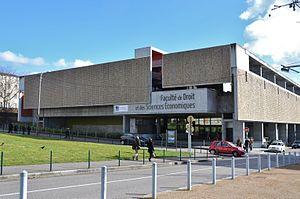
Bâtiment principal de la faculté de droit et sciences économiques de Limoges (Haute-Vienne, France)
L’université de Limoges est une université nationale française pluridisciplinaire comptant 17 347 étudiants et 2 000 enseignants, chercheurs et enseignants-chercheurs, délivrant notamment des licences, masters et doctorats dans tous les secteurs traditionnels du savoir et dans des filières innovantes. Elle s'est structurée en octobre 1968 par le regroupement d'établissements d'enseignement supérieur à Limoges. La plus ancienne continuité historique est celle des facultés de pharmacie et de médecine remontant à 1626.
La Nouvelle-Aquitaine est une région administrative française, créée par la réforme territoriale de 2015 et effective au 1ᵉʳ janvier 2016, après les élections régionales de décembre 2015.